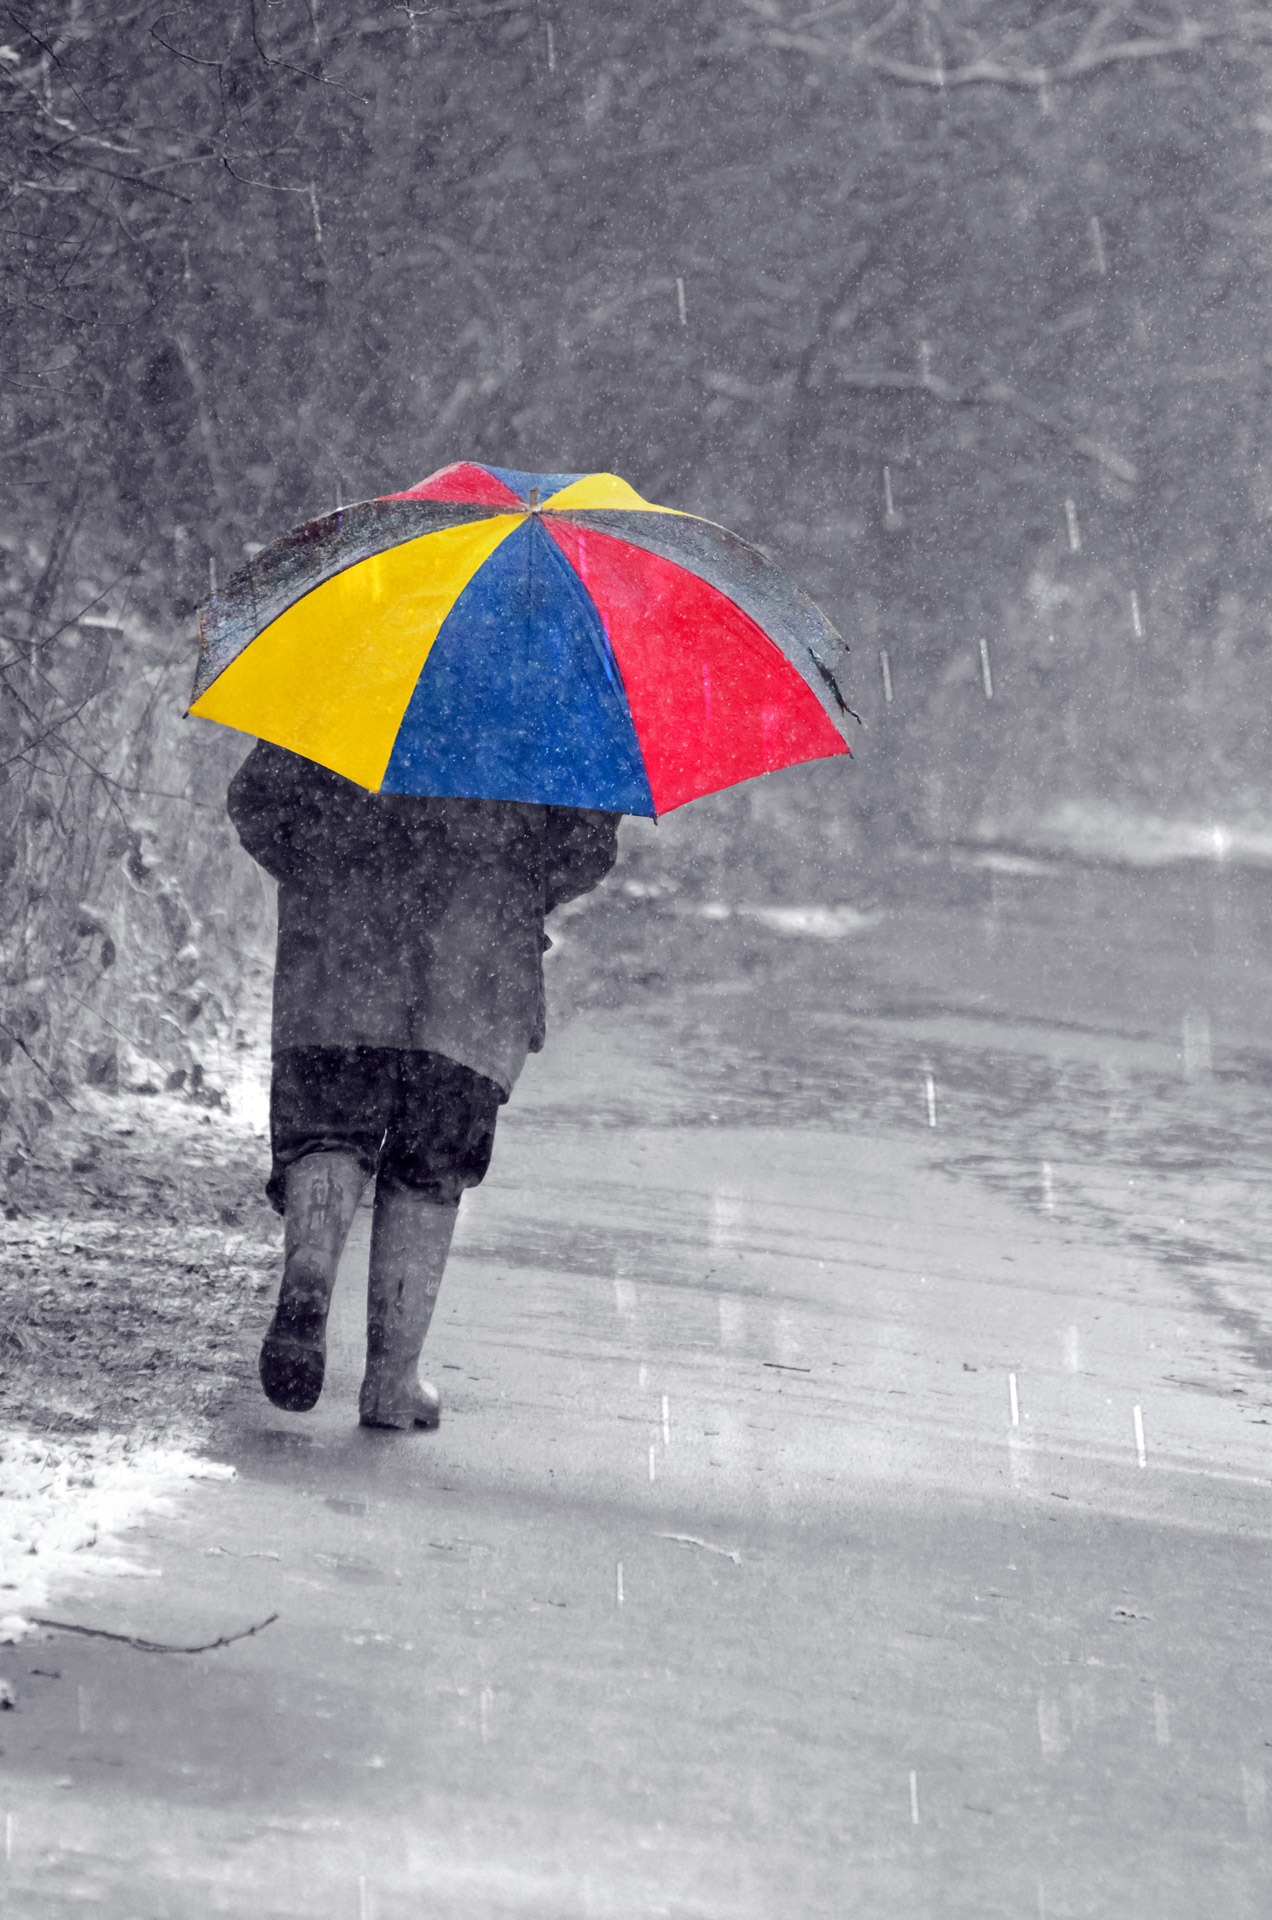
man, snow, cold, winter, people, cloudy, rain, spring, red, umbrella, color, weather, black, season, parachute, snowing, men, seasons, gloomy, mood, atmosphere of earth, snowed